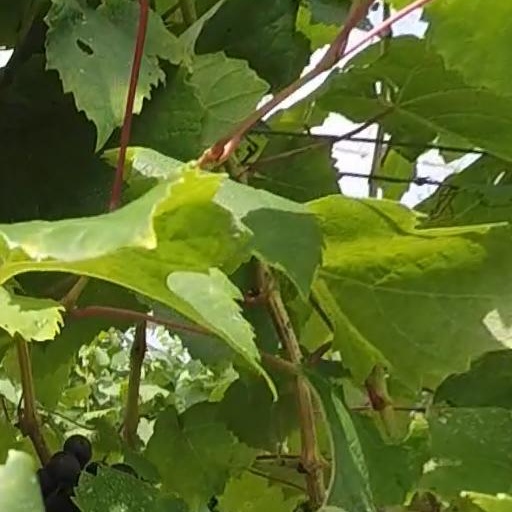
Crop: grape